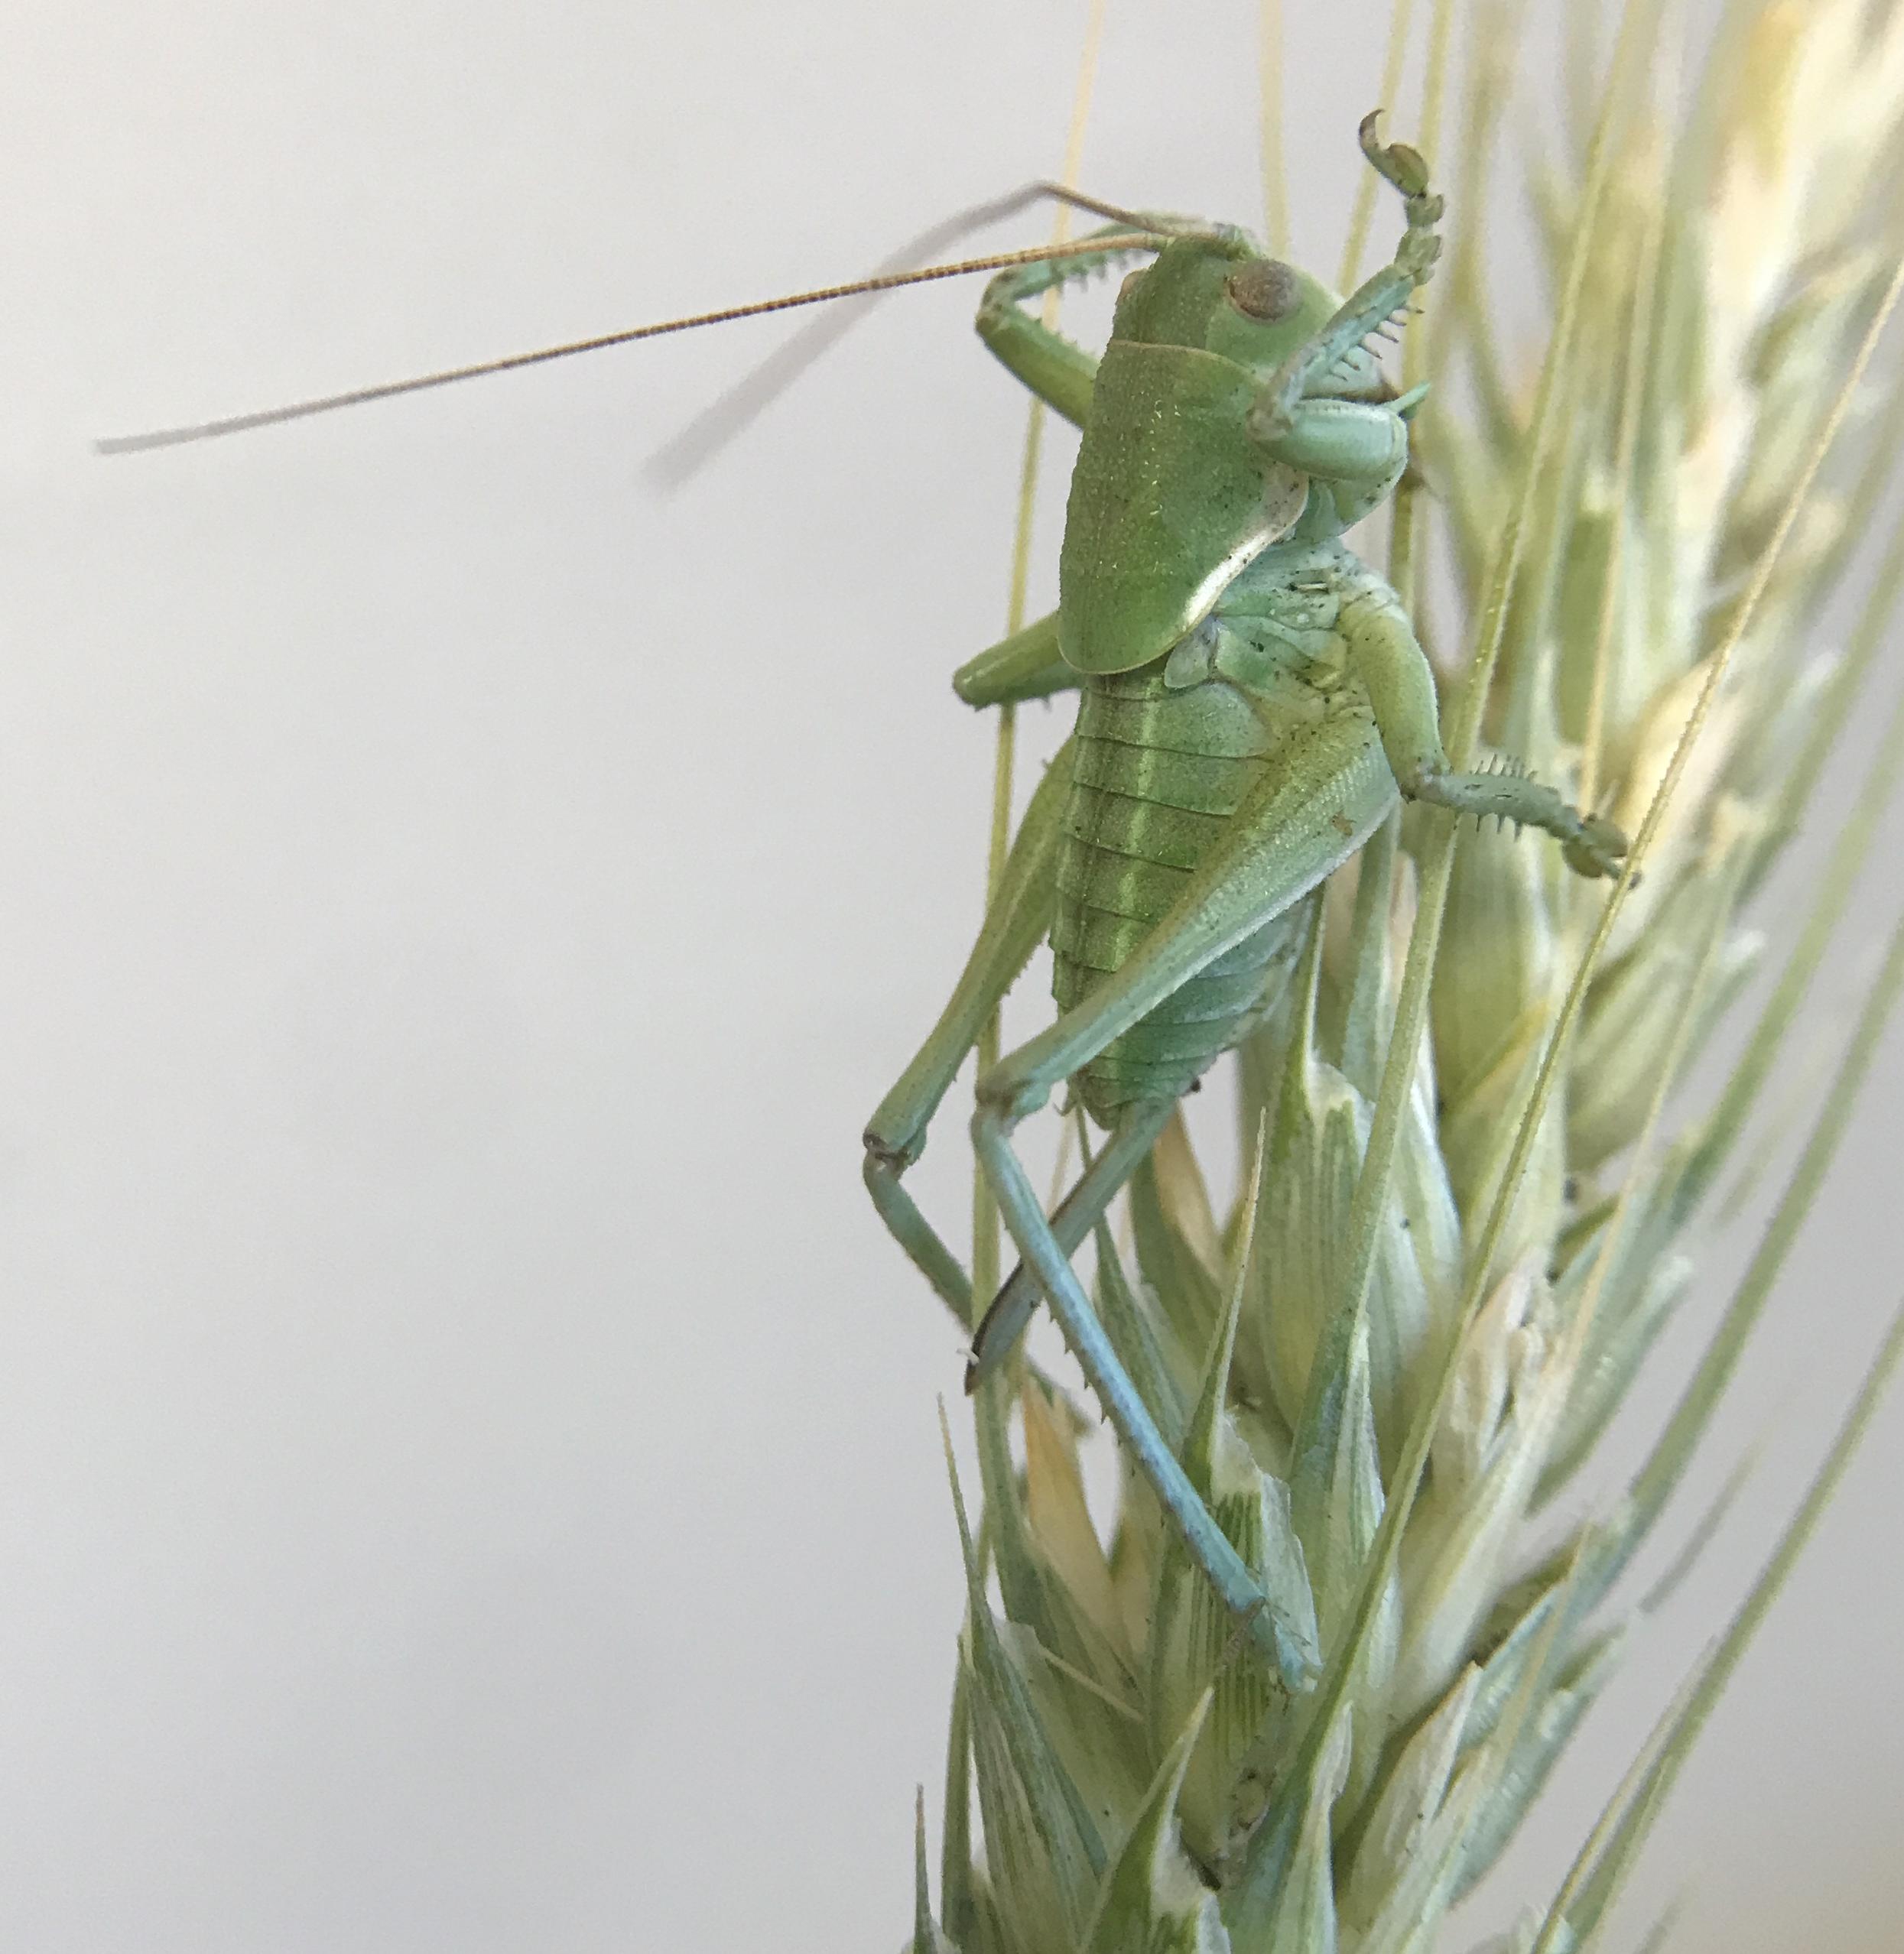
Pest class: occasional_pest